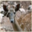
Label: deer